Jusuf Buxhovi

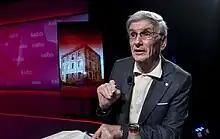
Jusuf Buxhovi in an interview in Prishtina, Kosovo

Jusuf Buxhovi (born 4 August 1946 in Pejë, Kosovo), is an Albanian author, journalist, intellectual, and political activist.